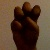
The image shows a hand gesture representing the letter 'E' in Indian Sign Language.